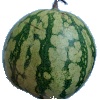
Label: watermelon